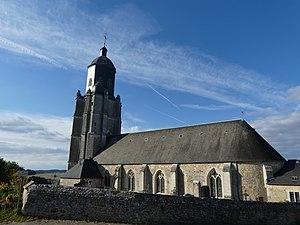
origine romanen flèche foudroyée en 1836 tour renaissance
Saint-Hilaire-le-Châtel est une commune française, située dans le département de l'Orne en région Normandie, peuplée de 641 habitants.